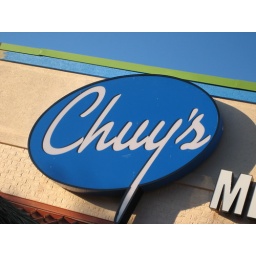
Outside building sign at Chuys Restaurant in Franklin Tennessee